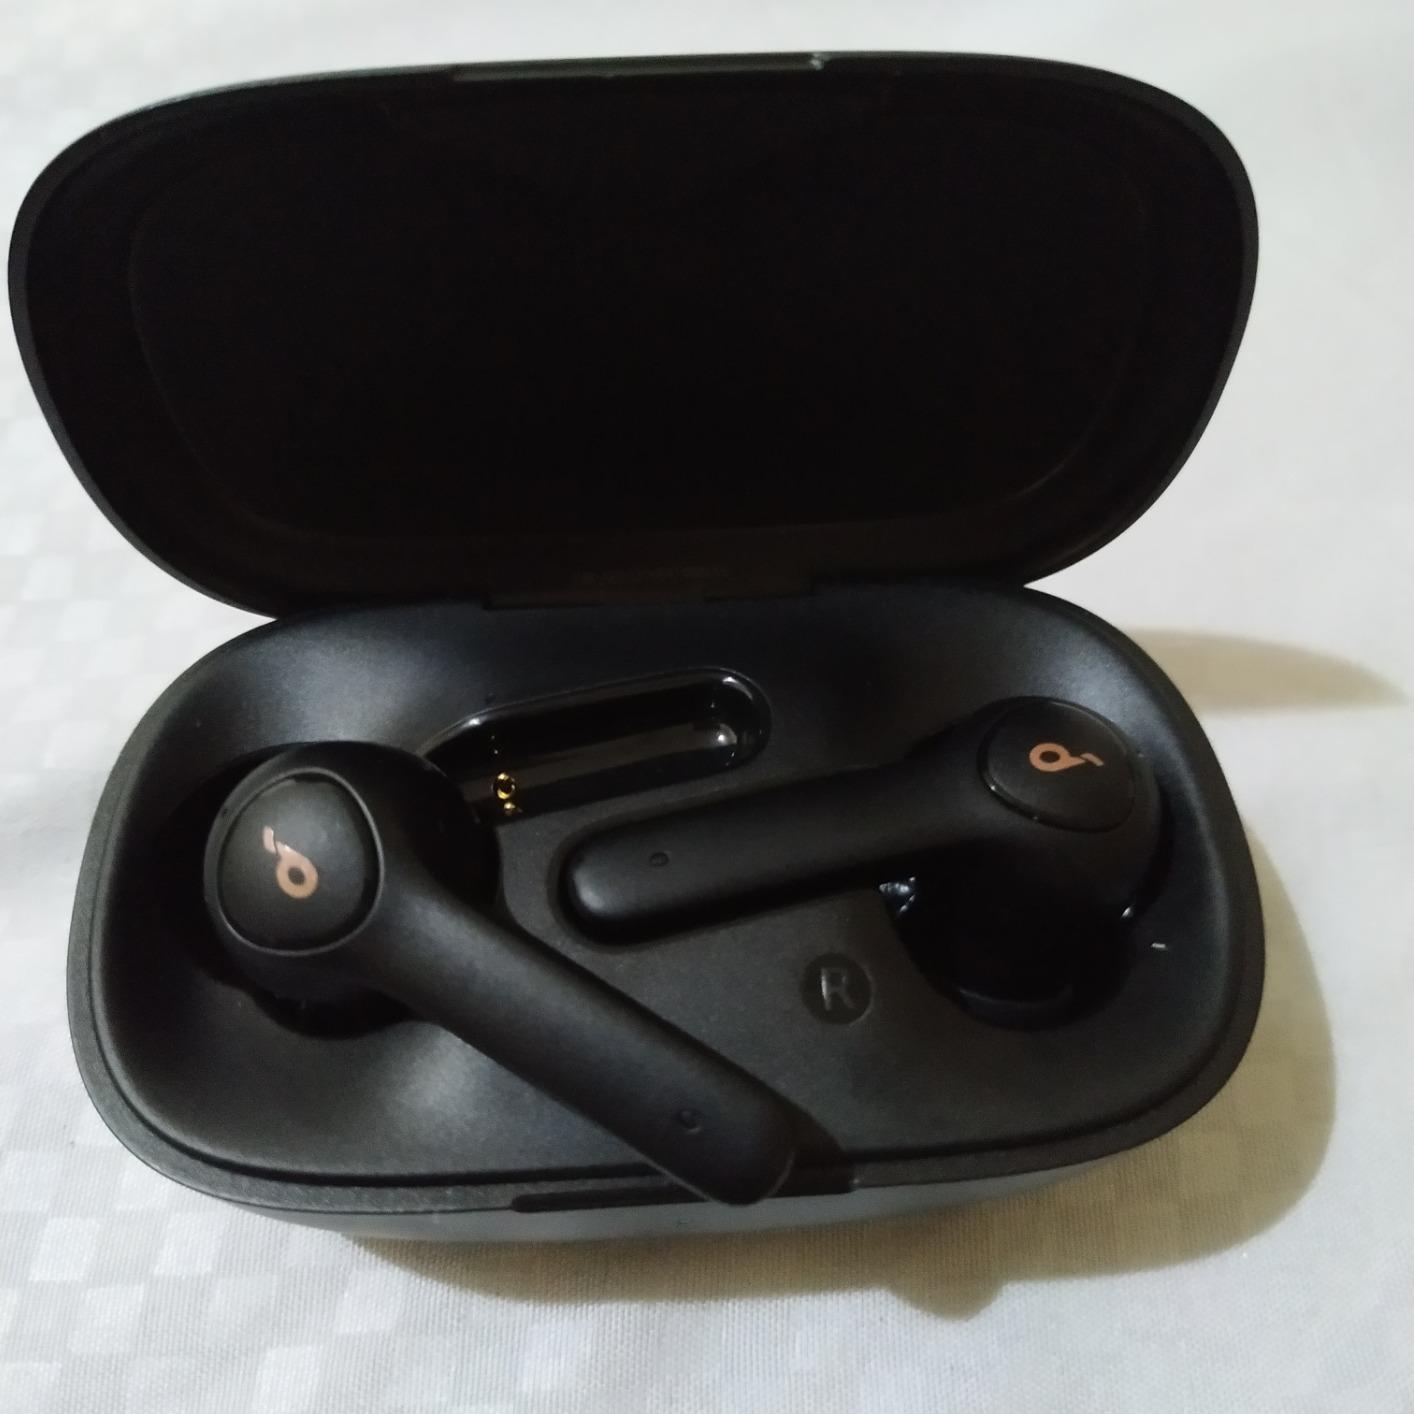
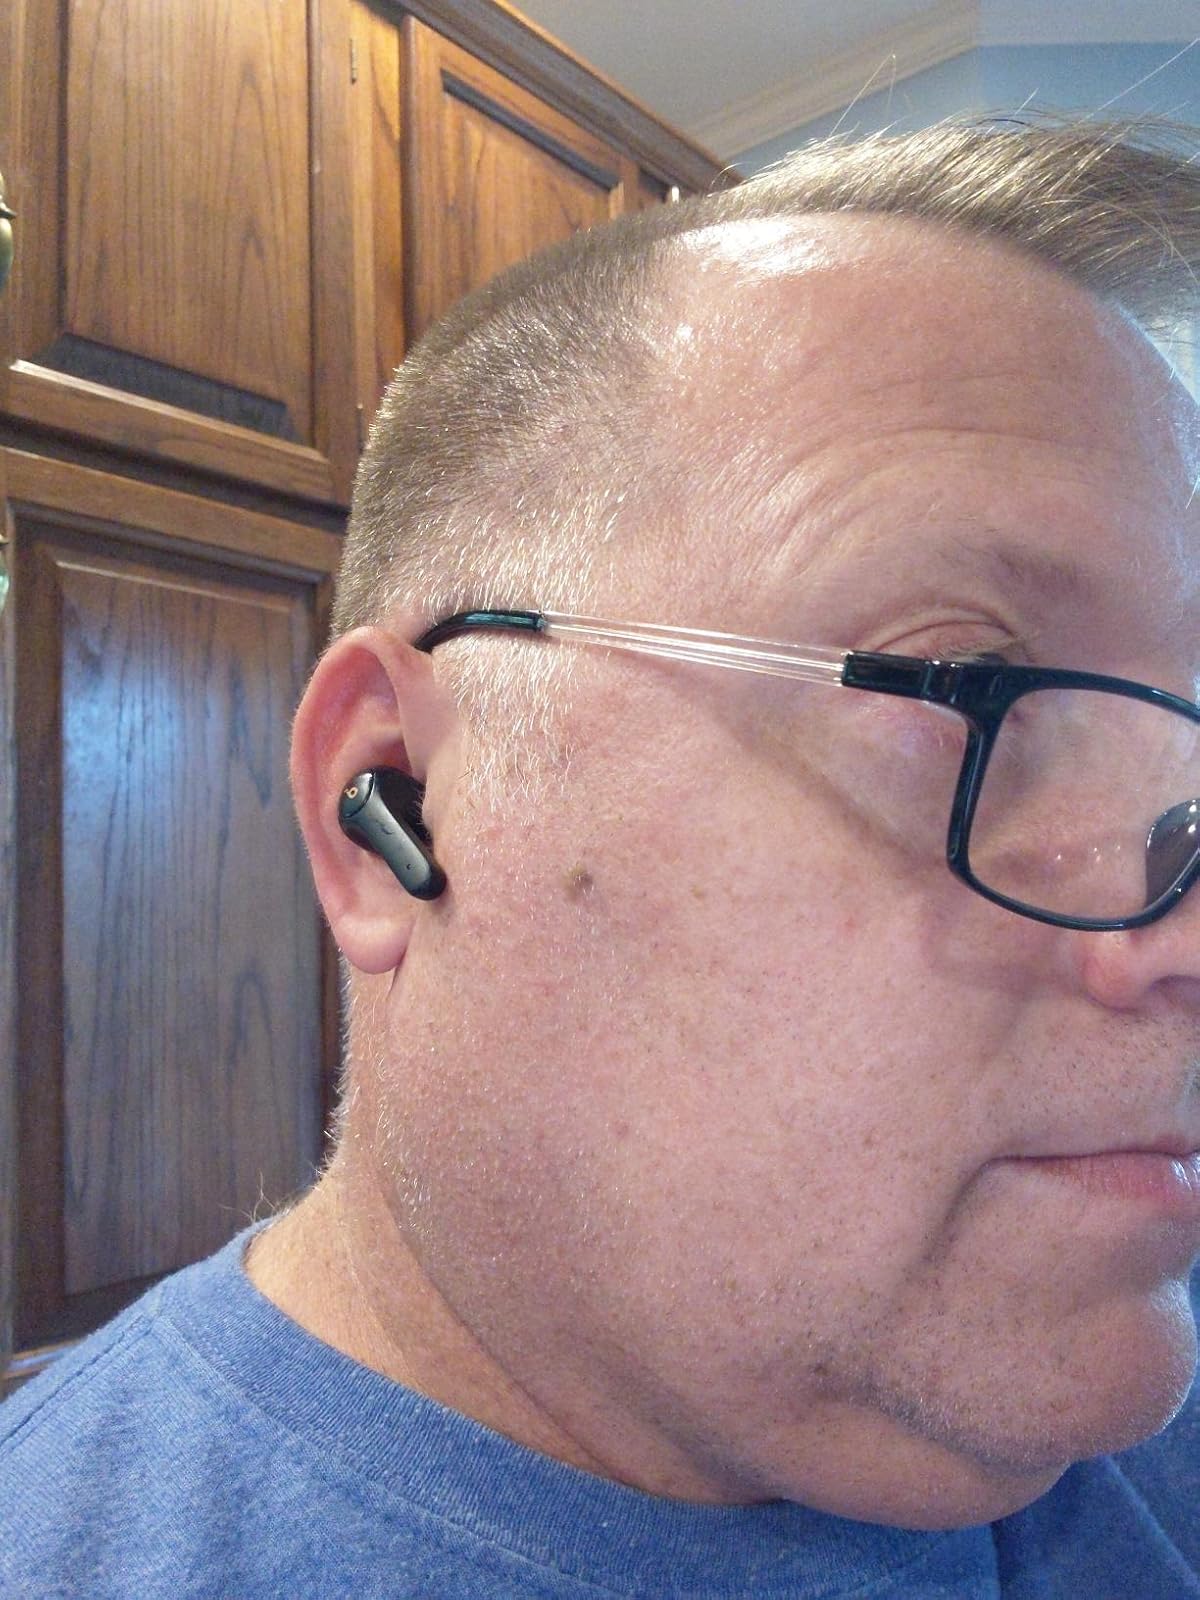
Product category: earbuds
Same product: yes